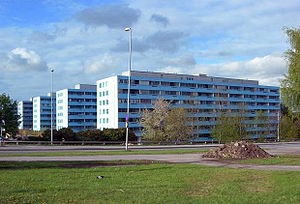
Upplands Väsby / Galleri
Upplands Väsby er en bydel i byen Upplands Väsby och Sollentuna, der ligger i det svenske län Stockholms län i Uppland. Upplands Väsby var frem til 2015 et selvstændigt byområde som også omfattede de tidligere byer Runby, Odenslunda, Bollstanäs og Frestaby. Motorvej E4 og Ostkustbanan med Stockholms pendeltåg går igennem bydelen, der ligger 25 kilometer fra Stockholms centrum og 45 kilometer fra Uppsala.